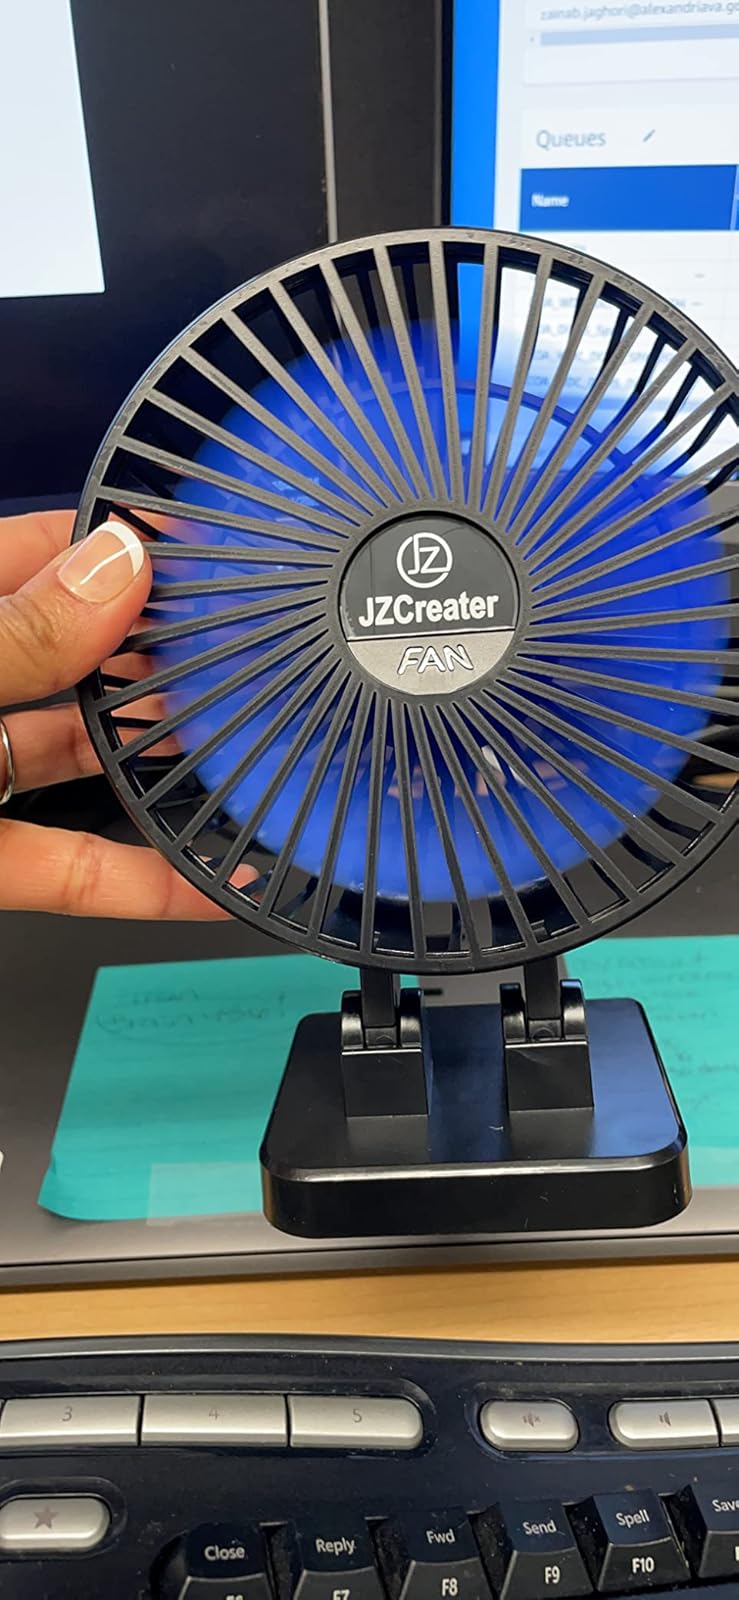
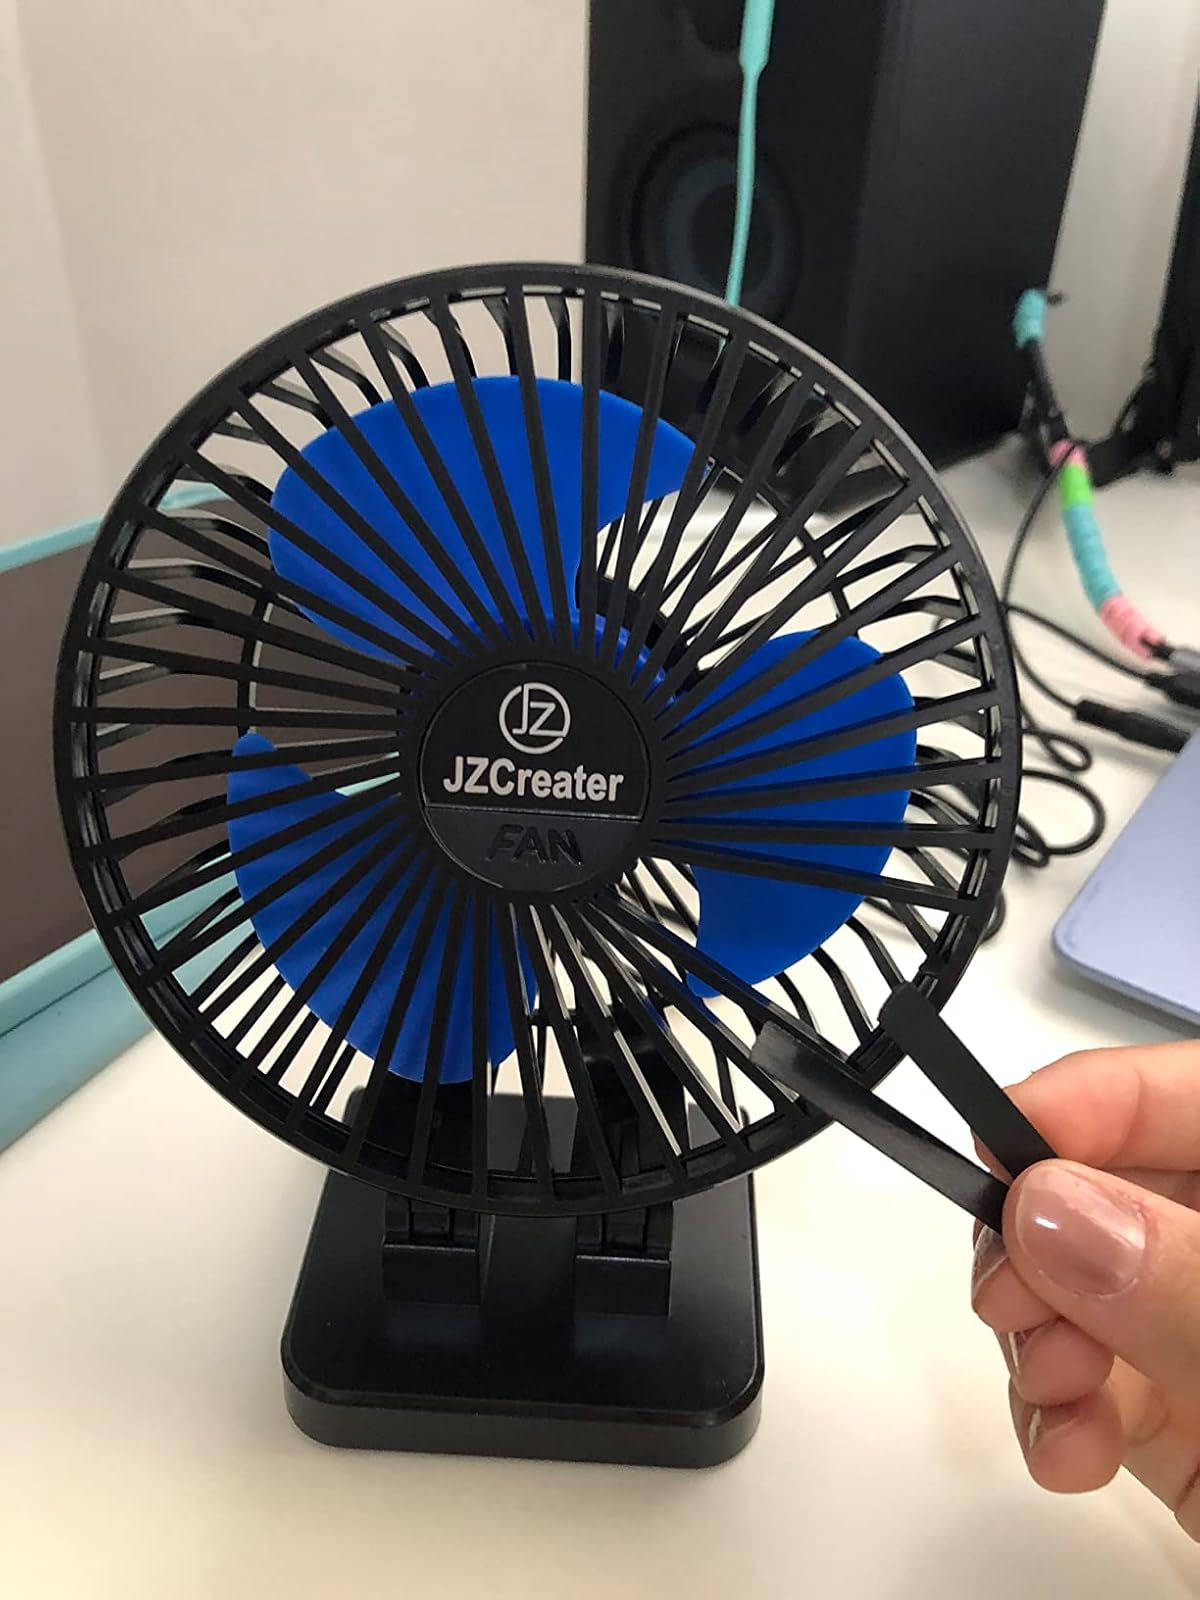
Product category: fan
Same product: yes